Historiography of the May Revolution

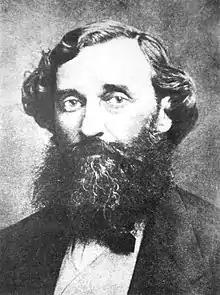
Bartolomé Mitre wrote one of the first historical interpretations of the May Revolution.

Historiographical studies of the May Revolution started in the second half of the 19th century in Argentina and have extended to modern day. All historiographical perspectives agree in considering the May Revolution as the turning point that gave birth to the modern nation of Argentina, and that the Revolution was unavoidable in 1810. The main topics of disagreement between Argentine historians are the specific weight of the diverse causes of the May Revolution, who were the leaders of it among the different involved parties, whenever there was popular support for it or not, and whenever the loyalty to the captive Spanish king Ferdinand VII was real or an elaborate masquerade to conceal pro-independence purposes.